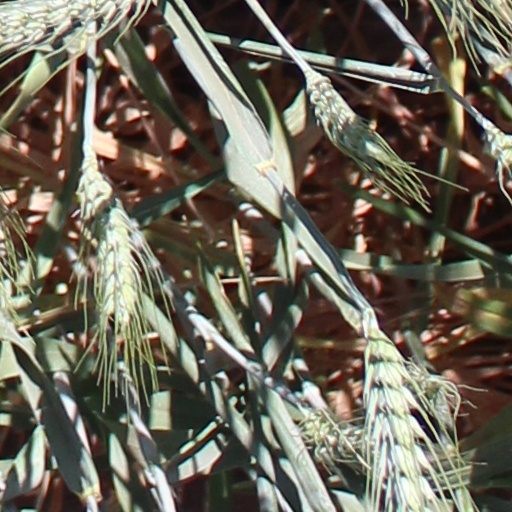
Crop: wheat